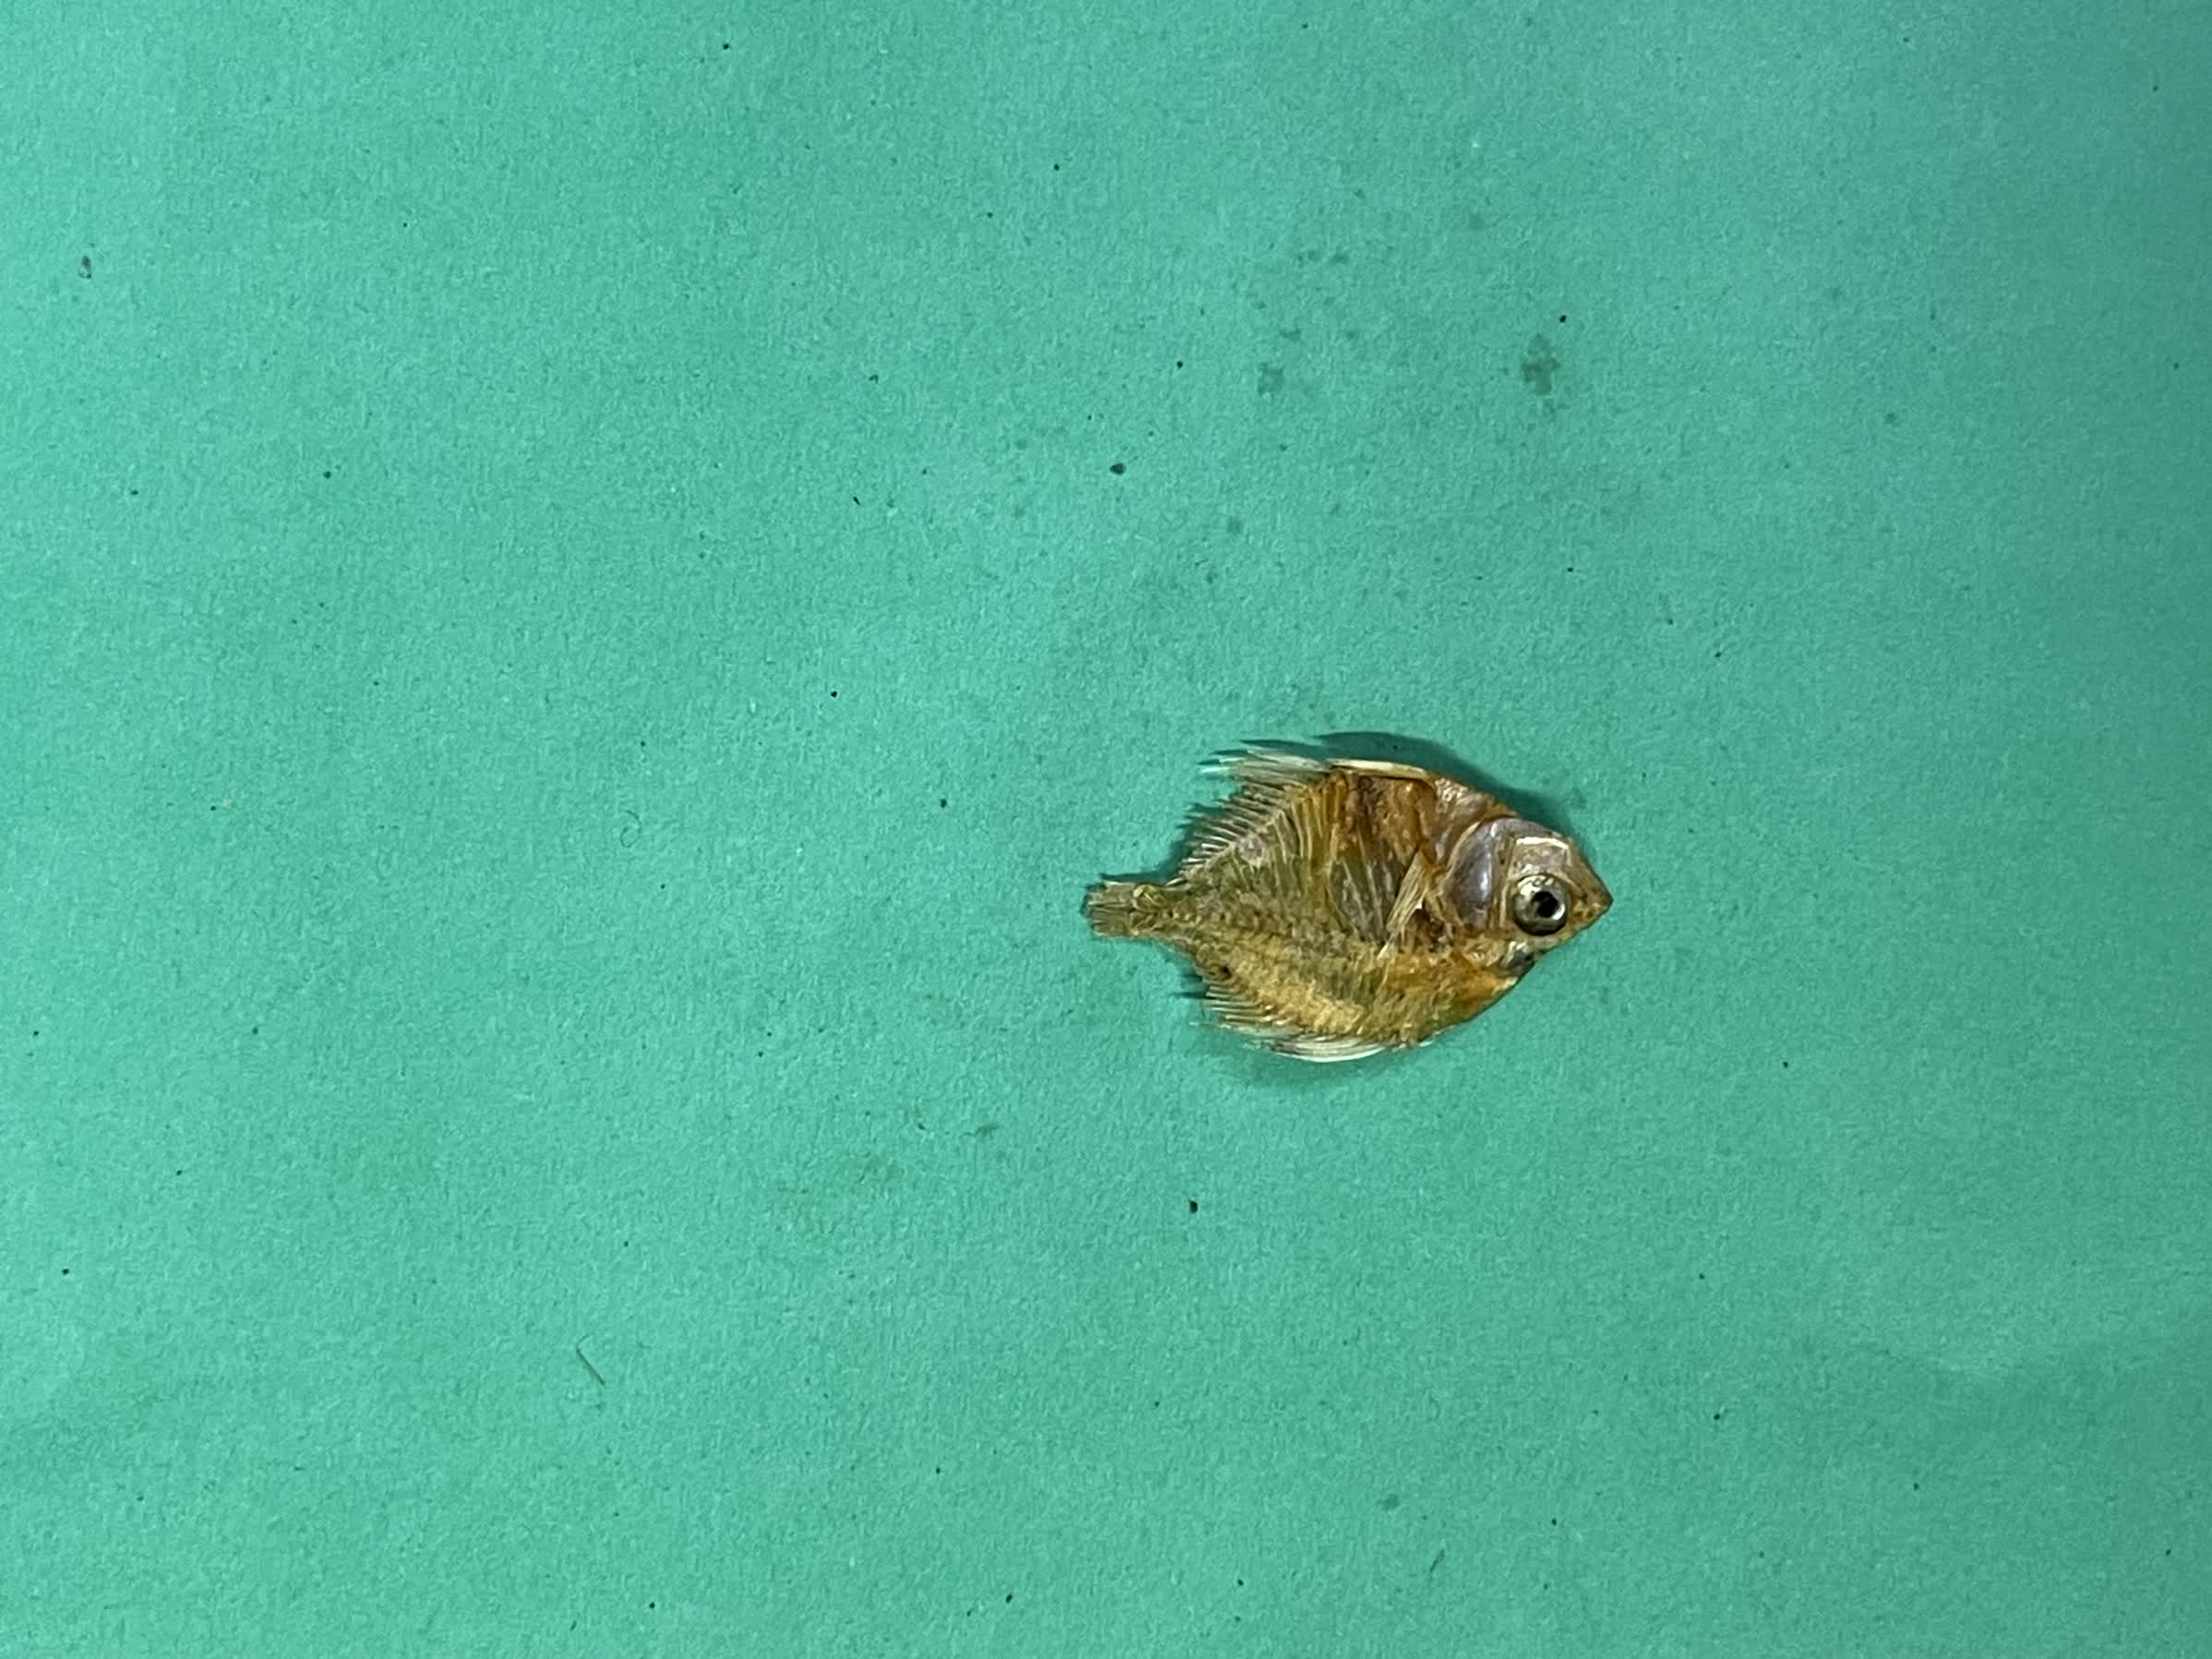
Species: Chanda